Vardar

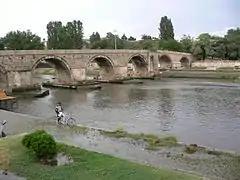
Vardar in Skopje: the Stone Bridge

The river rises at Vrutok, a few kilometers southwest of Gostivar in North Macedonia. It passes through Gostivar, Skopje and into Veles, crosses the Greek border near Gevgelija, Polykastro and Axioupoli ("town on the Axiós"), before emptying into the Aegean Sea in Central Macedonia, west of Thessaloniki in northern Greece. The river forms a large delta along with Loudias and Haliacmon at the Axios-Loudias-Aliakmonas National Park.